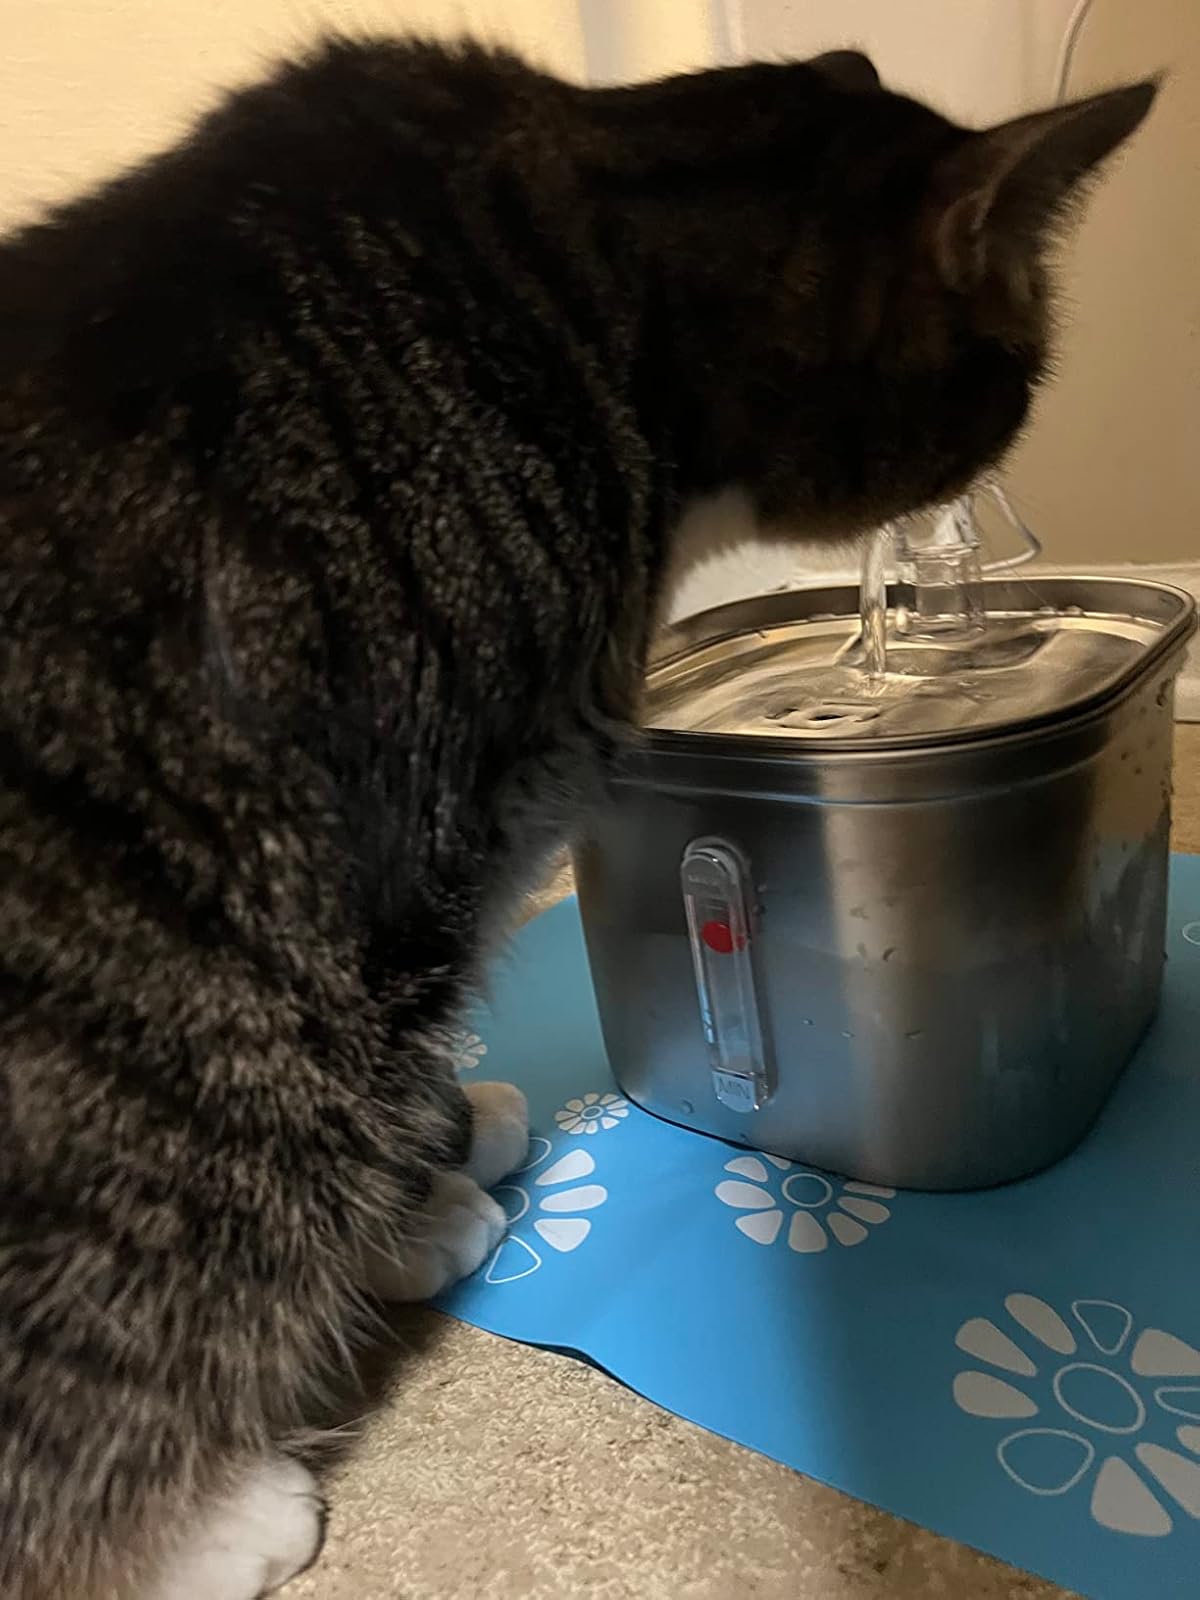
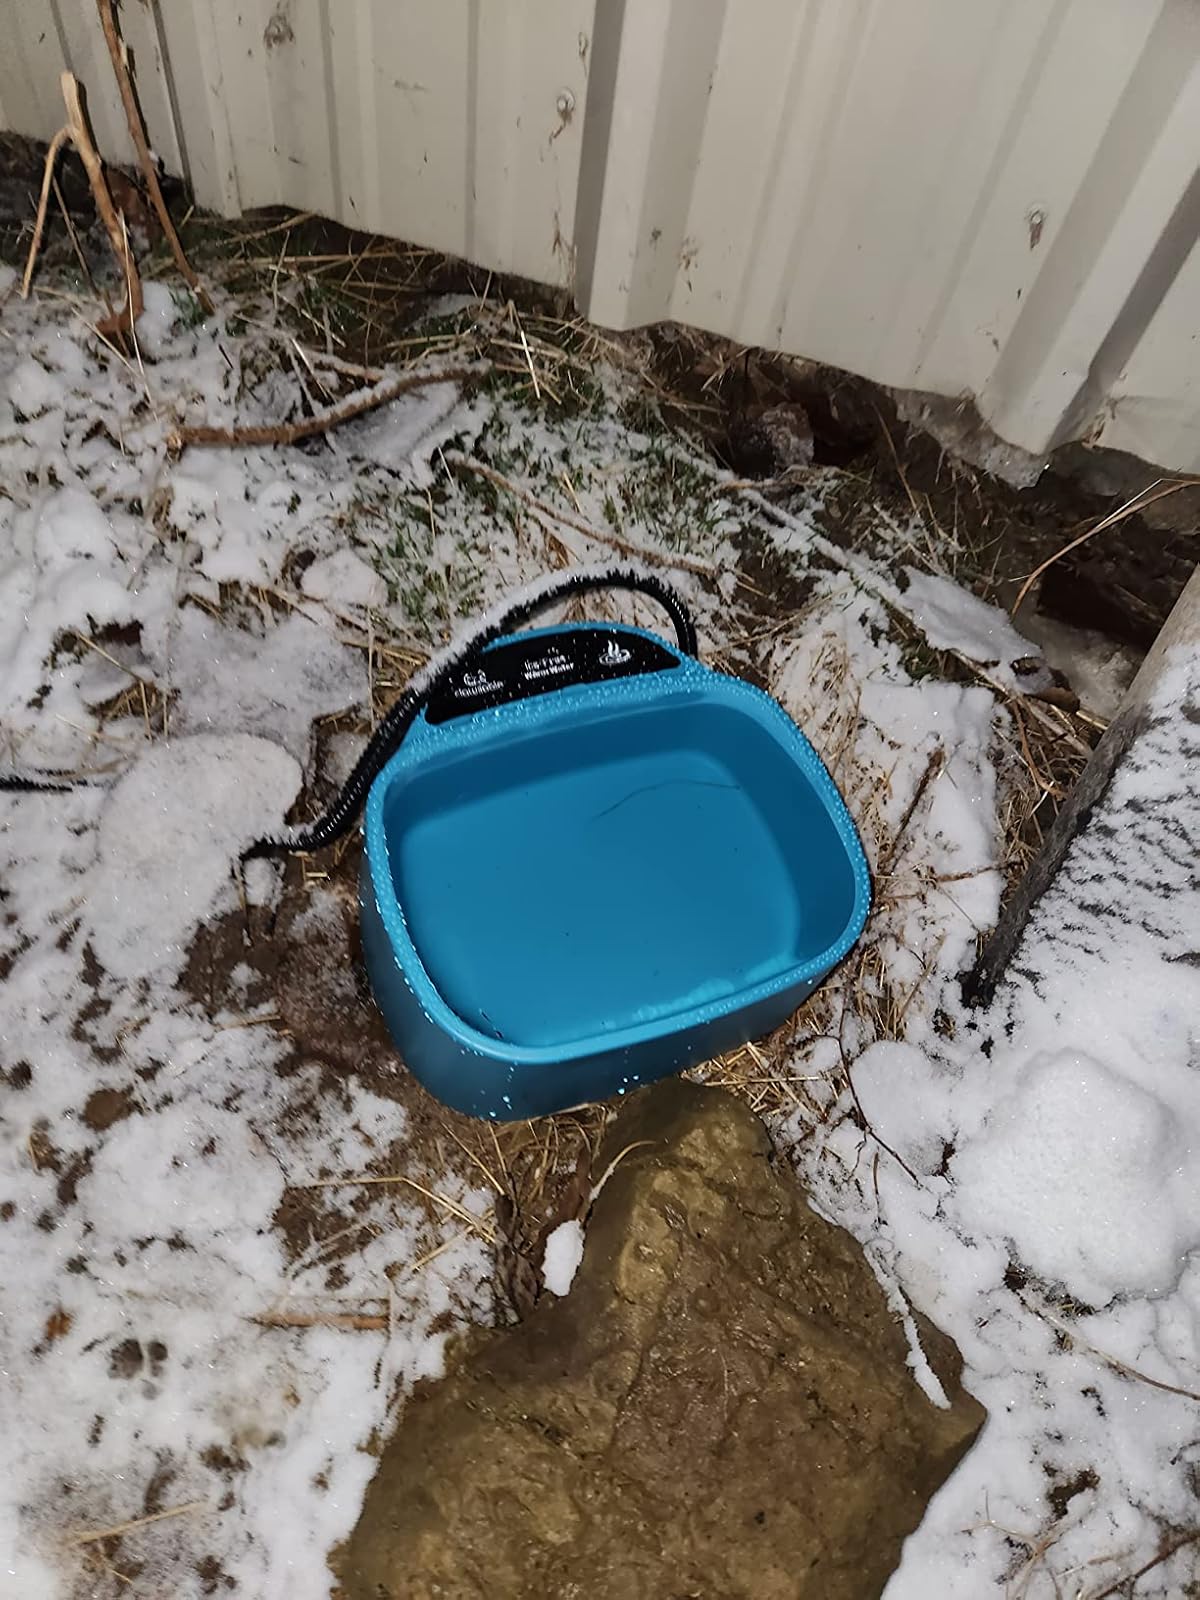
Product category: items_bowl
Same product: no